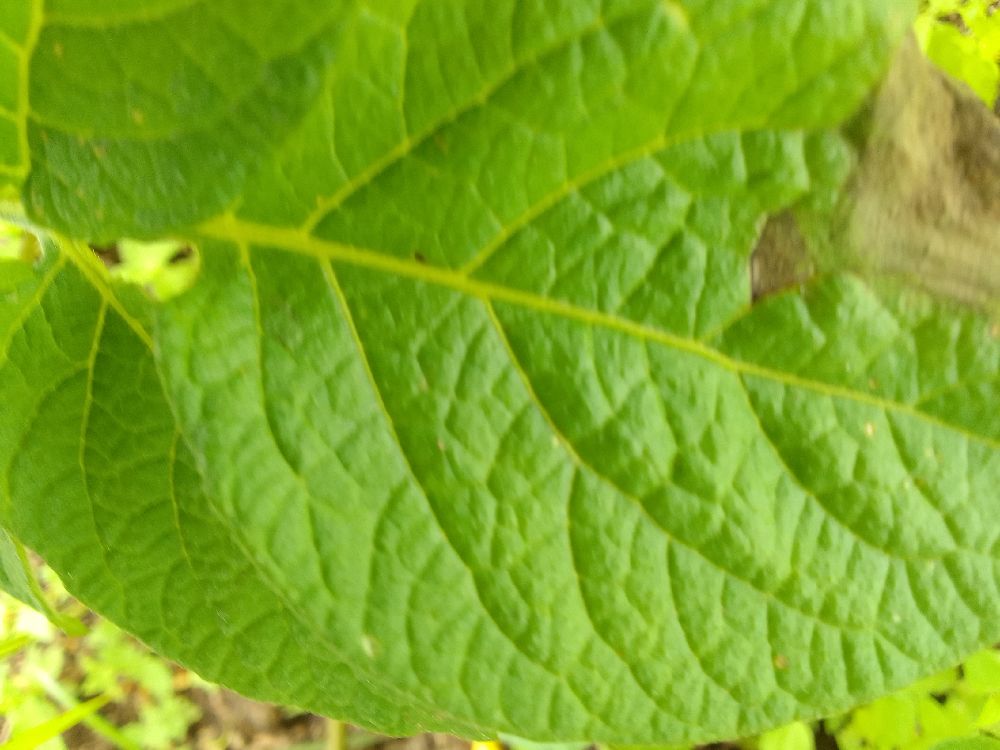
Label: Late blight